Black Stone

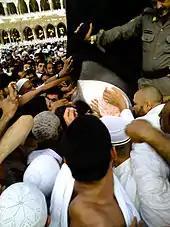
Pilgrims jostle for a chance to kiss the Black Stone; if they are unable to kiss it, they can point towards it on each circuit with their right hand

The Black Stone plays a central role in the ritual of , when pilgrims kiss the Black Stone, touch it with their hands or raise their hands towards it while repeating the "God is Greatest". They perform this in the course of walking seven times around the Kaaba in a counterclockwise direction, emulating the actions of Muhammad. At the end of each circuit, they perform and may approach the Black Stone to kiss it at the end of . In modern times, large crowds make it practically impossible for everyone to kiss the stone, so it is currently acceptable to point in the direction of the Stone on each of their seven circuits around the Kaaba. Some even say that the Stone is best considered simply as a marker, useful in keeping count of the ritual circumambulations that one has performed.